Soiscél Molaisse

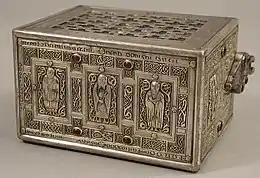
View of one of the long sides of the New York replica, with visible strap hinge. Openwork patterns can be seen on the top facing side. The figures on the side are lost from the original cumdach.

Mac Flaithbertach had two obituaries in 1025, but like nearly all 11th-century craftsmen, nothing is known of Gilla Baíthín. Analysis of the style and technique of the 11th-century phase indicate a single hand created the figurative panels on the front and sides, the filigree, the zoomorphic panels and the strap-hinge. The art historian Mitchell Perette describes Baíthín's script as "remarkably uneven". The first-name Gilla is also inscribed on later 11th- and 12th-century Irish high crosses and churches, indicating that it was a name "taken for Christian life", and that Baíthín was a cleric. The art historian Patrick Wallace notes that the naming of a craftsman in such an early work indicates the esteem Insular craftsmen must have enjoyed in contemporary Irish society, noting how mainland European artists did not begin to sign their works until the Renaissance. He goes on to write that the signature may be "one of the earliest instances anywhere of a culture which made such acknowledgement[s]."